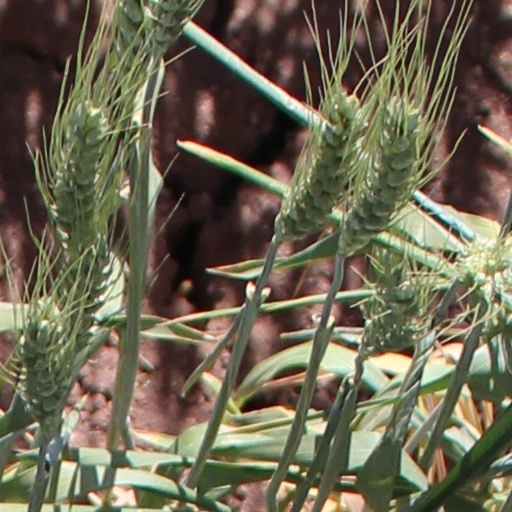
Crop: wheat